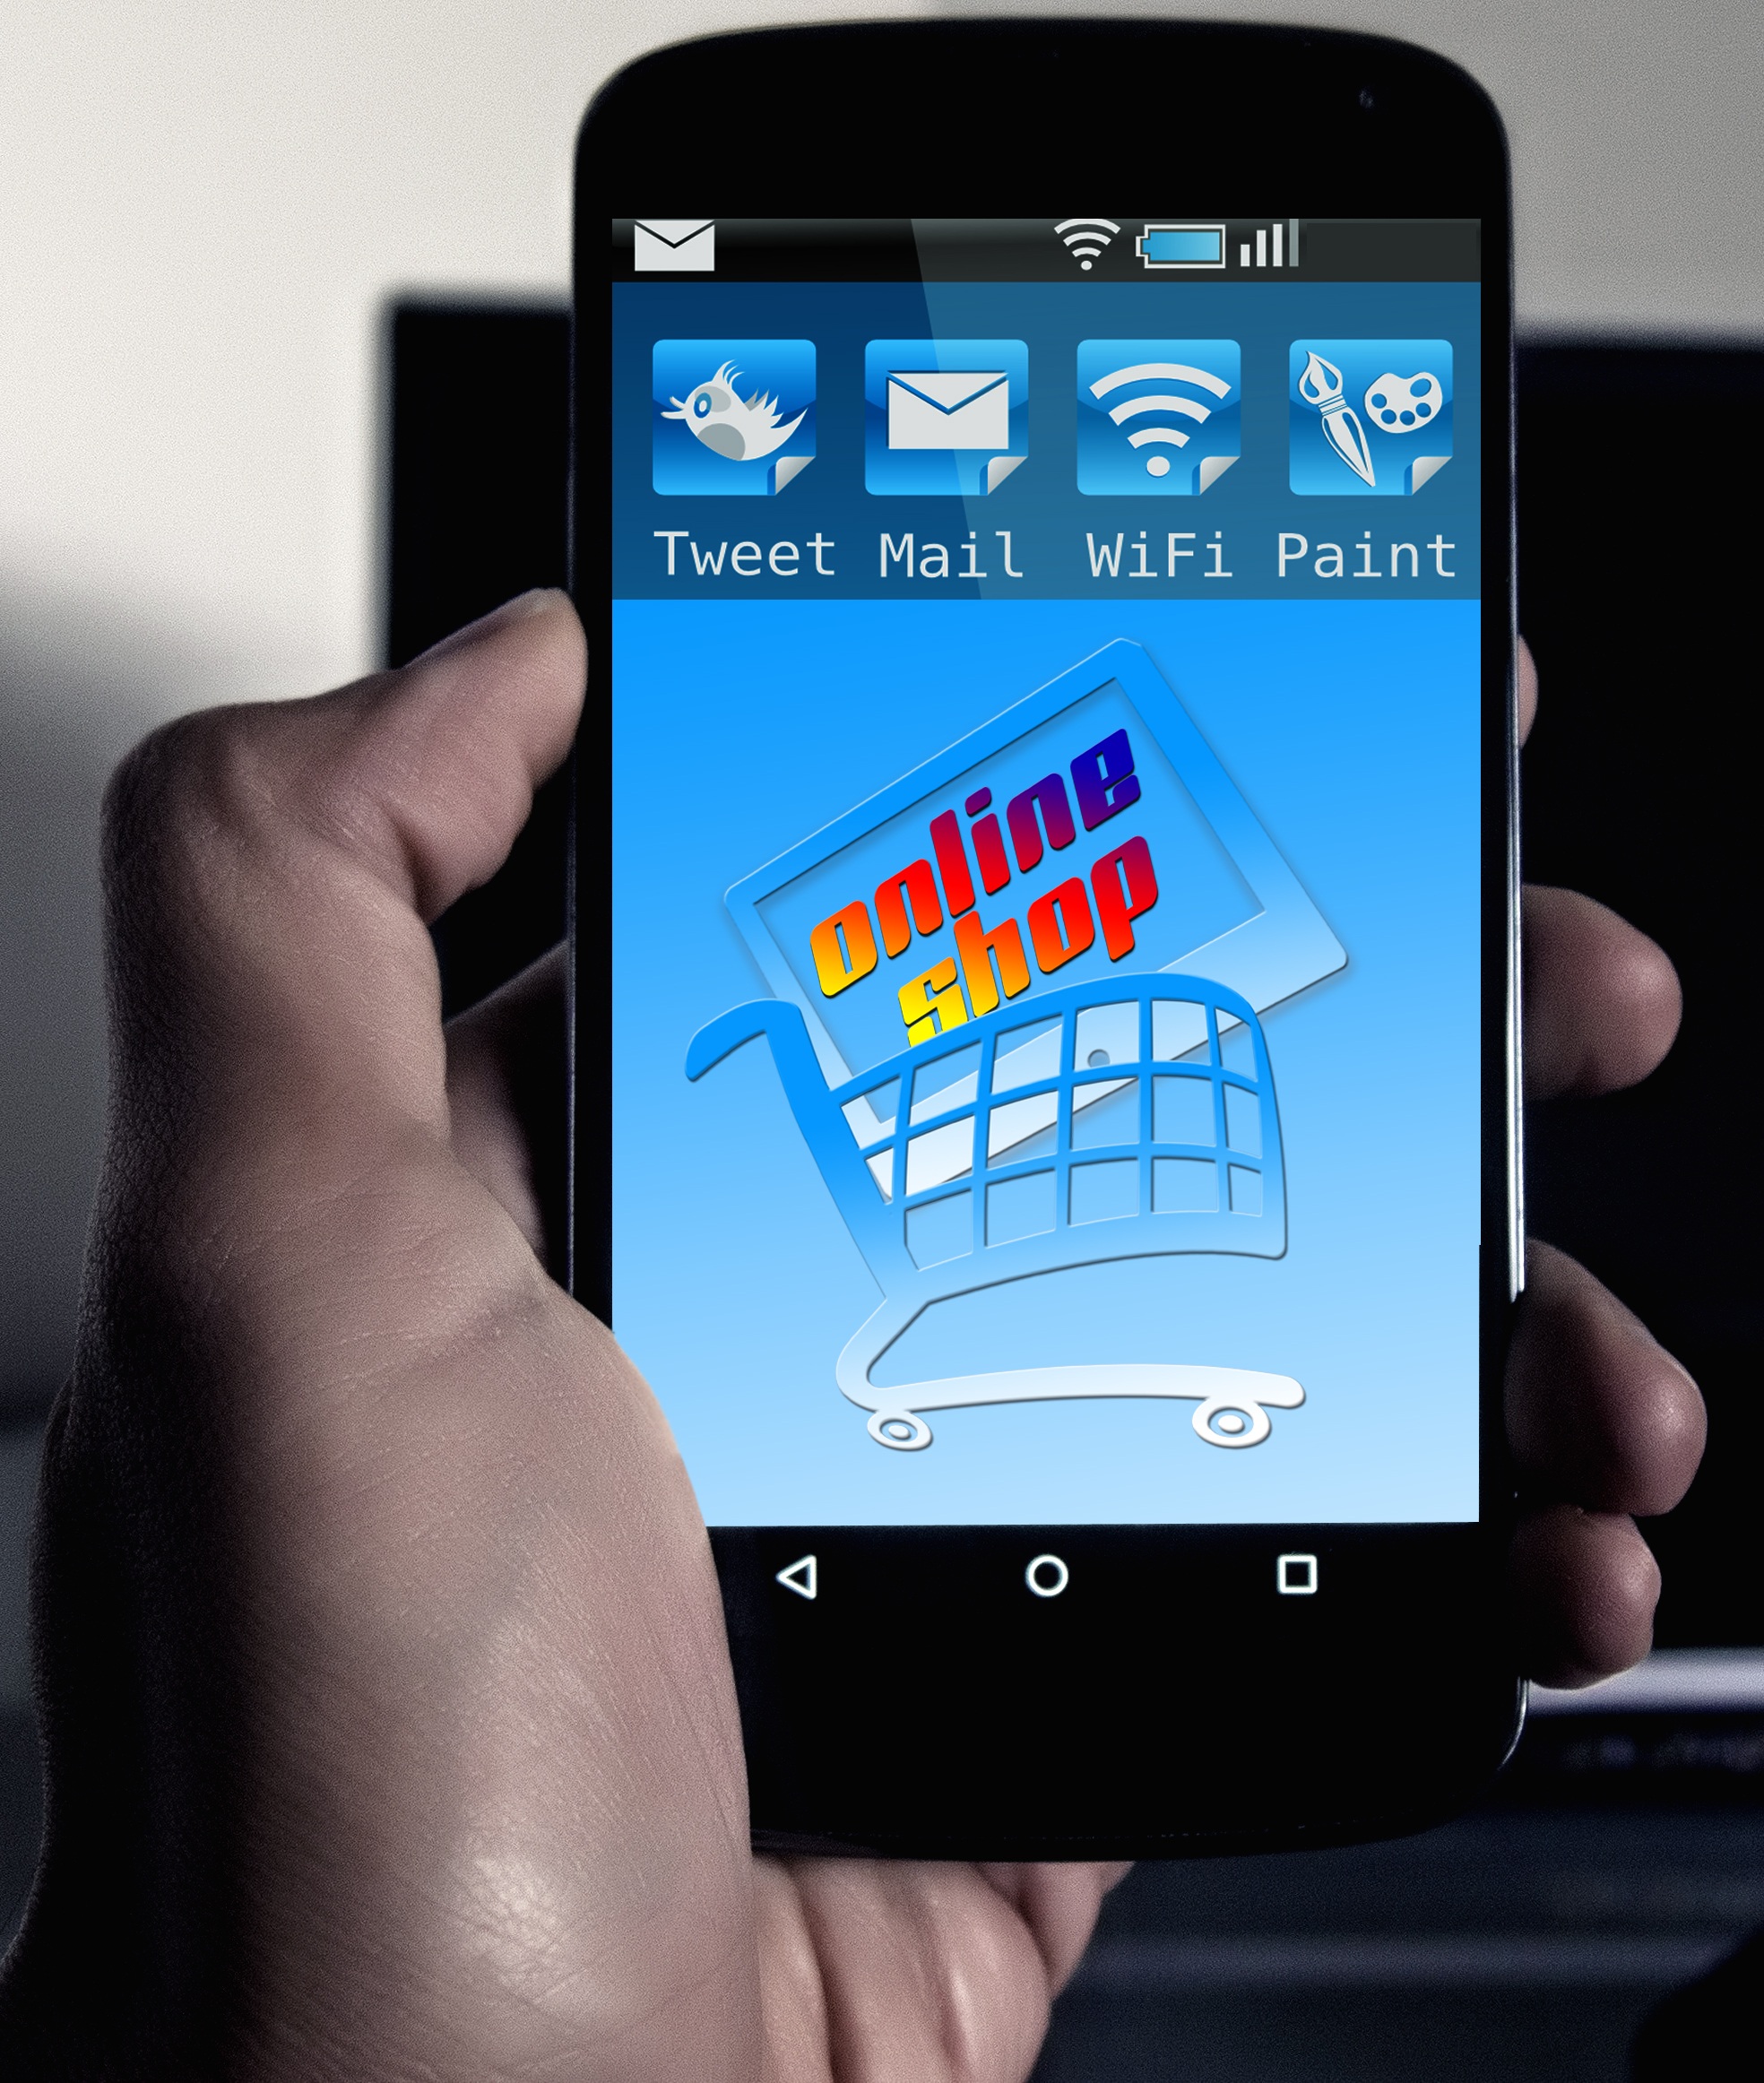
computer, smartphone, mobile, hand, screen, technology, shop, phone, office, telephone, communication, gadget, shopping, mobile phone, button, talk, social media, brand, tap, electronics, display, call, message, digital, trade, buy, icon, connection, multimedia, company, wireless, android, screenshot, characters, app, touch screen, purchasing, communicate, applications, shopping cart, cellular technology, portable communications device, communication device, google phone